Biot number

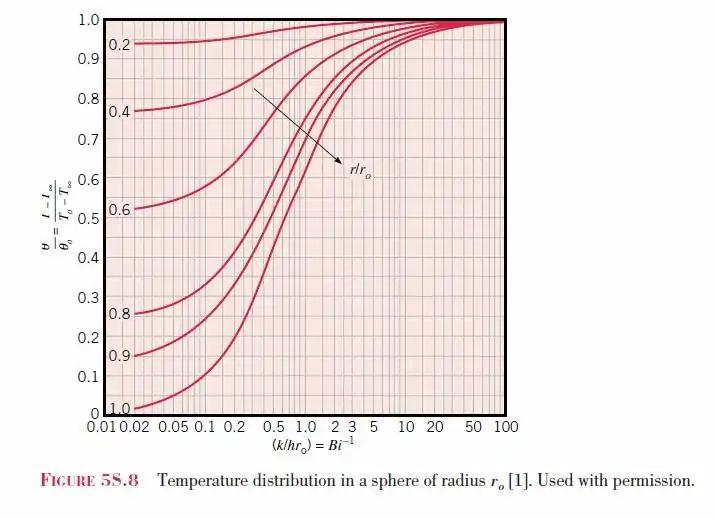
A temperature distribution chart with Bi on the x-axis

The Biot number (Bi) is a dimensionless quantity used in heat transfer calculations, named for the eighteenth-century French physicist Jean-Baptiste Biot (1774–1862). The Biot number is the ratio of the thermal resistance for conduction inside a body to the resistance for convection at the surface of the body. This ratio indicates whether the temperature inside a body varies significantly in space when the body is heated or cooled over time by a heat flux at its surface.